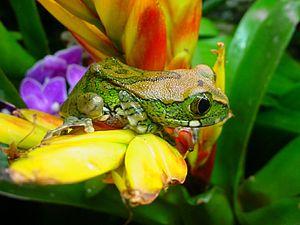
Leptopelis vermiculatus est une espèce d'amphibiens de la famille des Arthroleptidae.